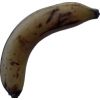
Label: banana